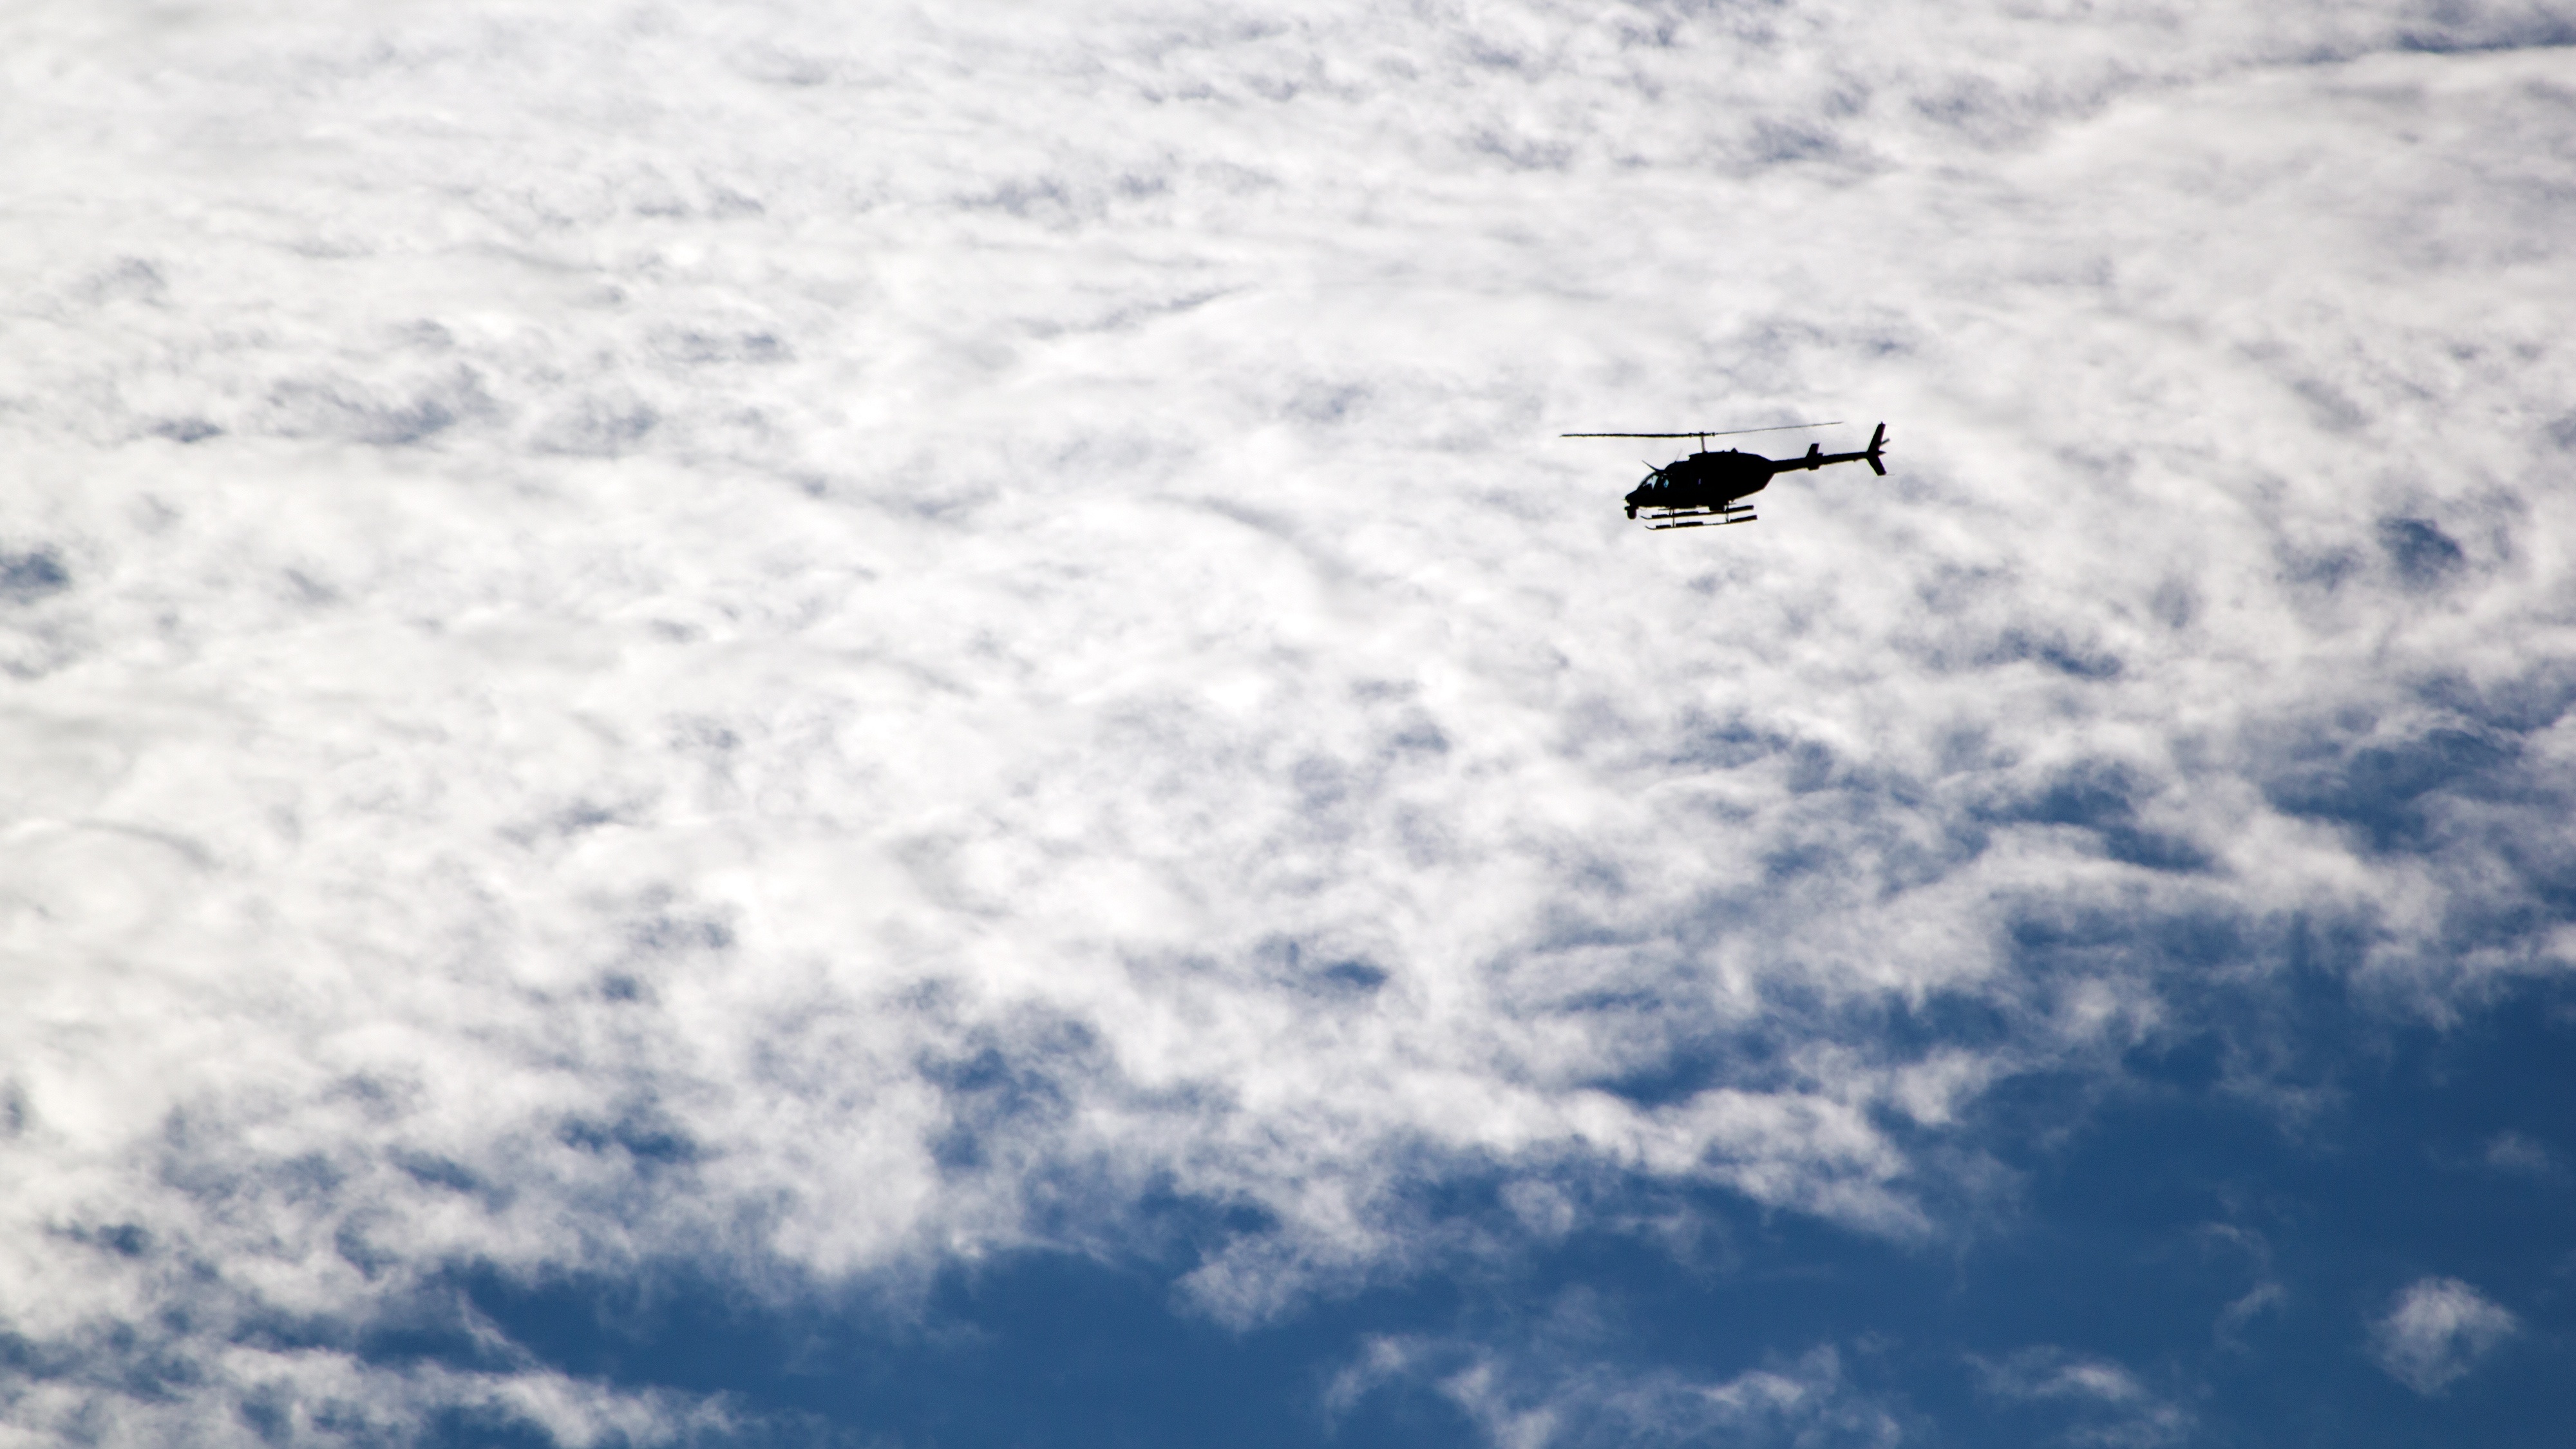
silhouette, snow, wing, cloud, sky, flying, vehicle, flight, blue, helicopter, clouds, chopper, meteorological phenomenon, atmosphere of earth